Aidan Moffat

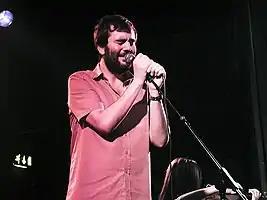
Moffat with Arab Strap in 2004

Aidan John Moffat (born 10 April 1973) is a Scottish vocalist and musician, and member of the band Arab Strap.